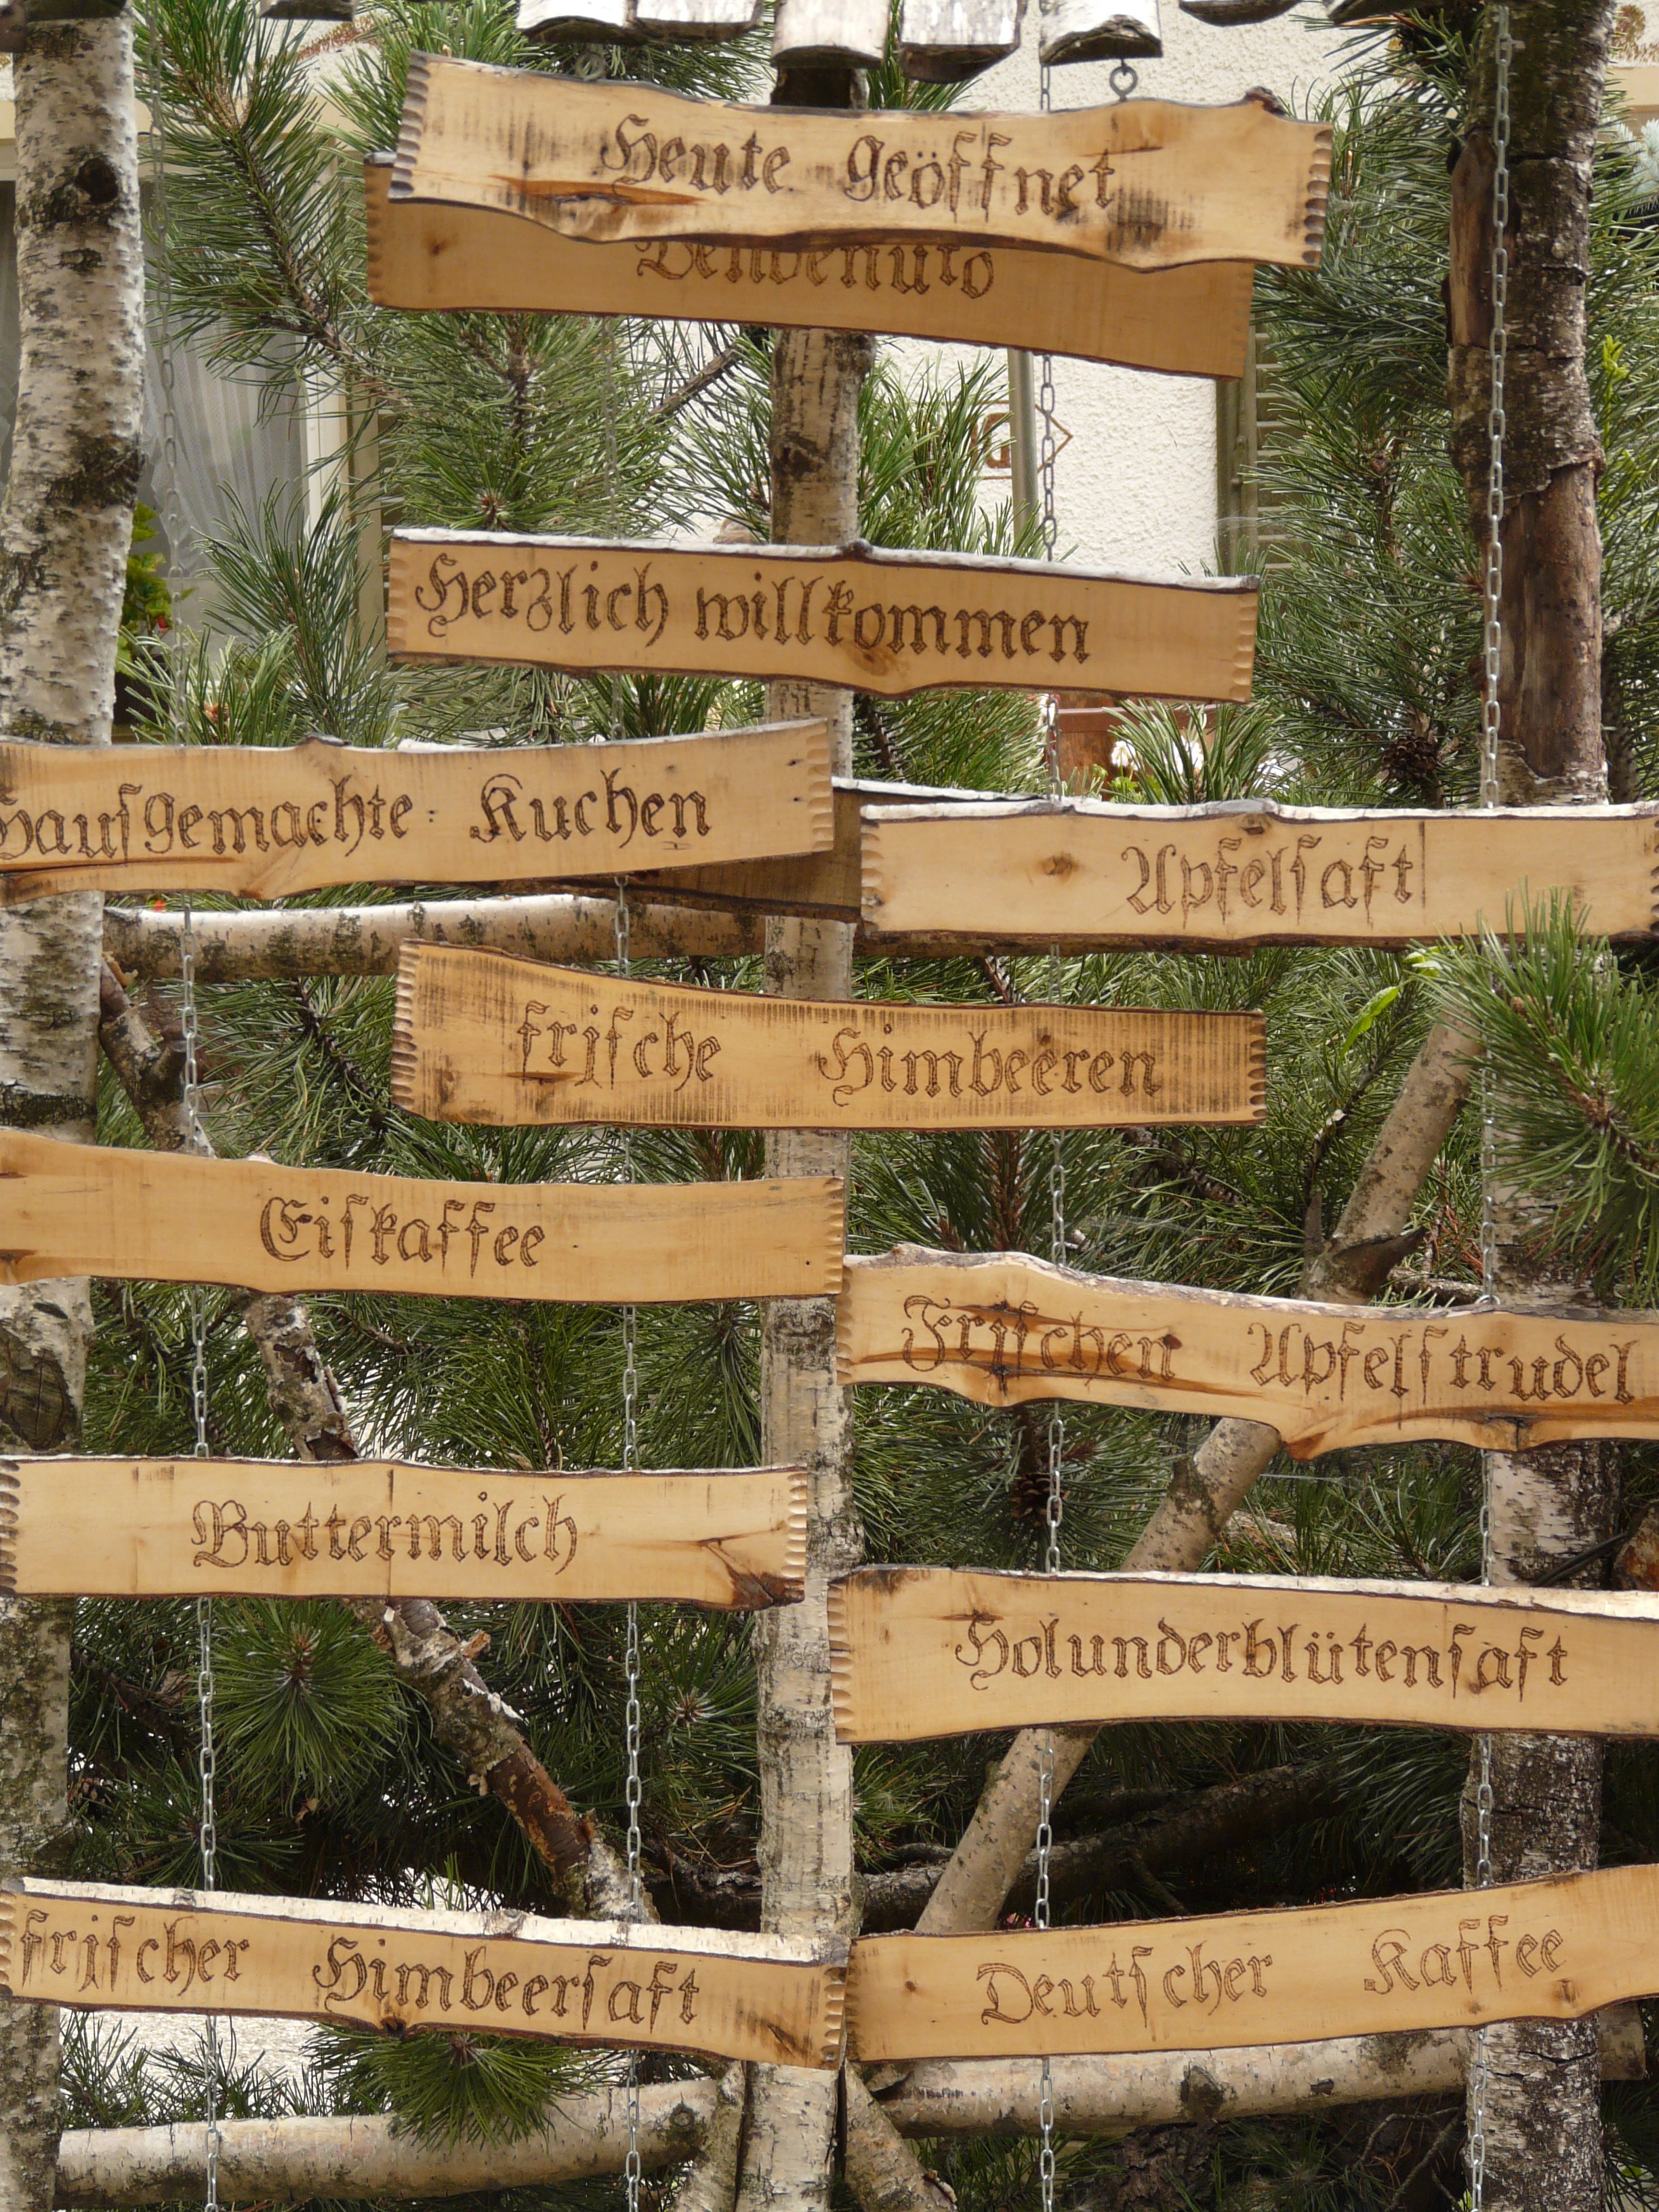
tree, wood, home, wall, menu, quaint, idea, dine, wood panel, outdoor structure